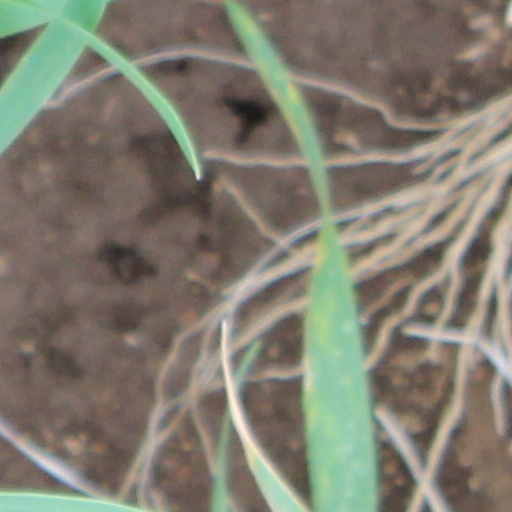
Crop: wheat